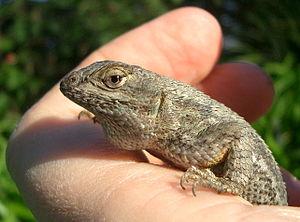
L'herpétophobie est la phobie spécifique qui consiste en la peur des reptiles comme les lézards ou les serpents, ainsi que des amphibiens. C'est l'une des phobies envers les animaux des plus répandues, comme l'arachnophobie. Plus spécifiquement on distingue l'ophiophobie, peur des serpents, ou la batrachophobie, la peur des amphibiens.